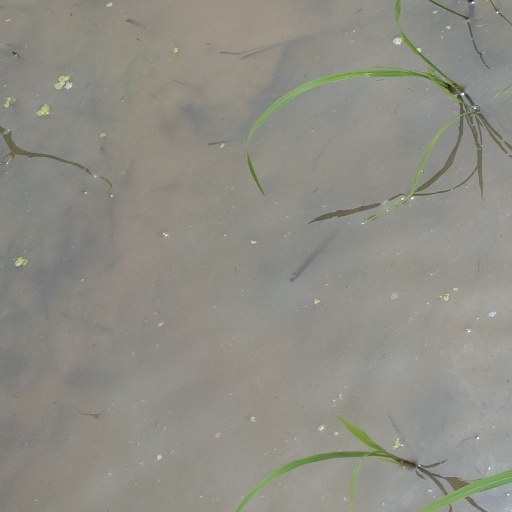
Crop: rice